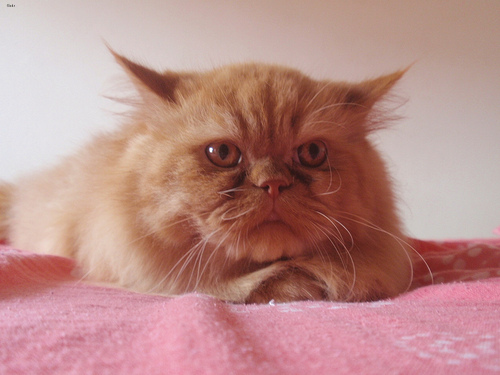
Animal: cat
Breed: Persian